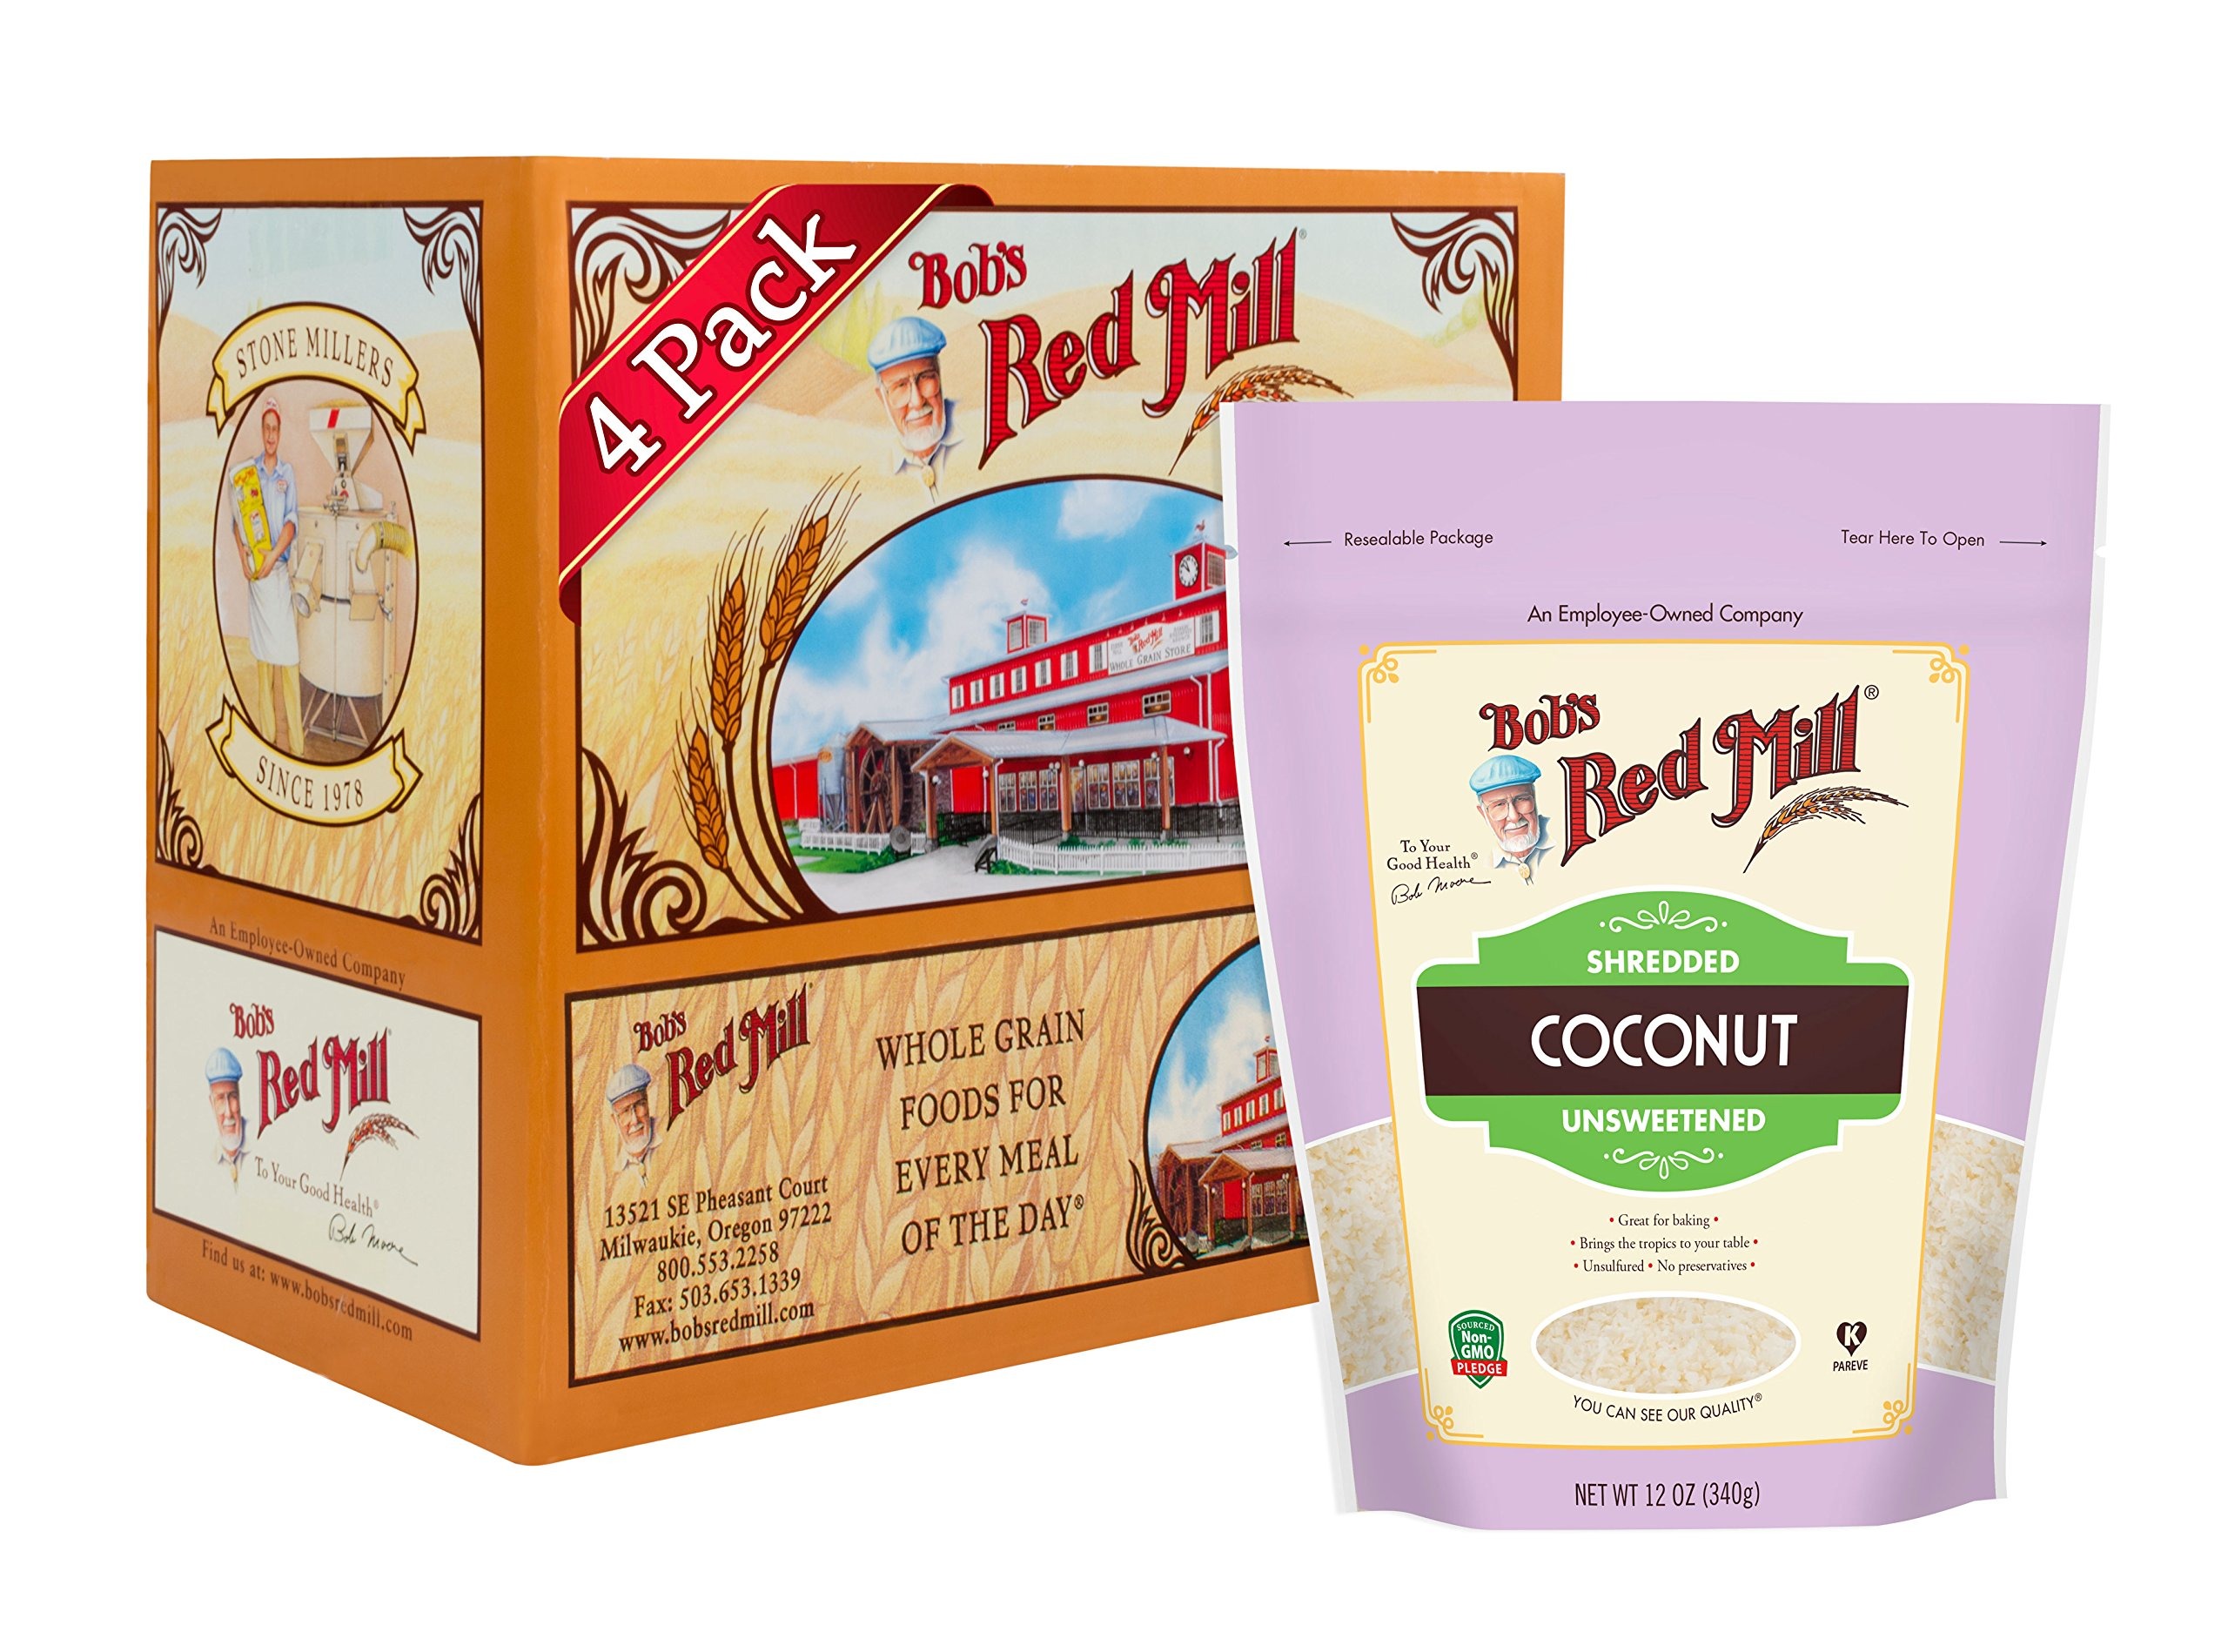
Item Name: Bob's Red Mill Shredded Coconut, 12oz (Pack of 4) - Non GMO, Fair Trade Certified, Vegan, Paleo Friendly, Keto Friendly Friendly, Kosher
Bullet Point 1: Unsweetened, unsulfured and preservative free, this coconut is ideal for cookies, cakes and muffins
Bullet Point 2: Coconut Flakes can also be used to make delicious vegan "bacon" bits: toss with tamari, liquid smoke and maple syrup, and toast in the oven!
Bullet Point 3: When you purchase Fair Trade CertifiedTM products like this coconut, additional money goes to the Community Development Fund of the originating farm, where it is spent on programs, as determined by a democratic vote of the farmers
Bullet Point 4: By seeking the Fair Trade CertifiedTM seal on Bob's Red Mill coconut products and throughout your shopping trip, you can choose items knowing they are verified that the people making your goods were working in safe conditions
Bullet Point 5: BOB'S RED MILL: Make folks a little happier: it’s the idea that keeps our stone mills grinding to fill every bag with wholesome goodness
Value: 48.0
Unit: Ounce

Price: 6.39